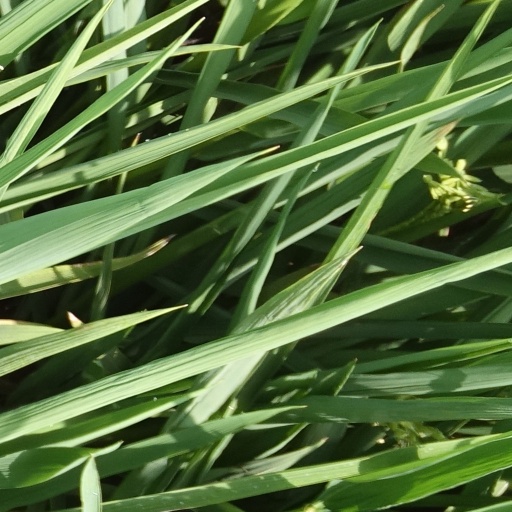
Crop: rice